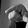
ASL letter: Q